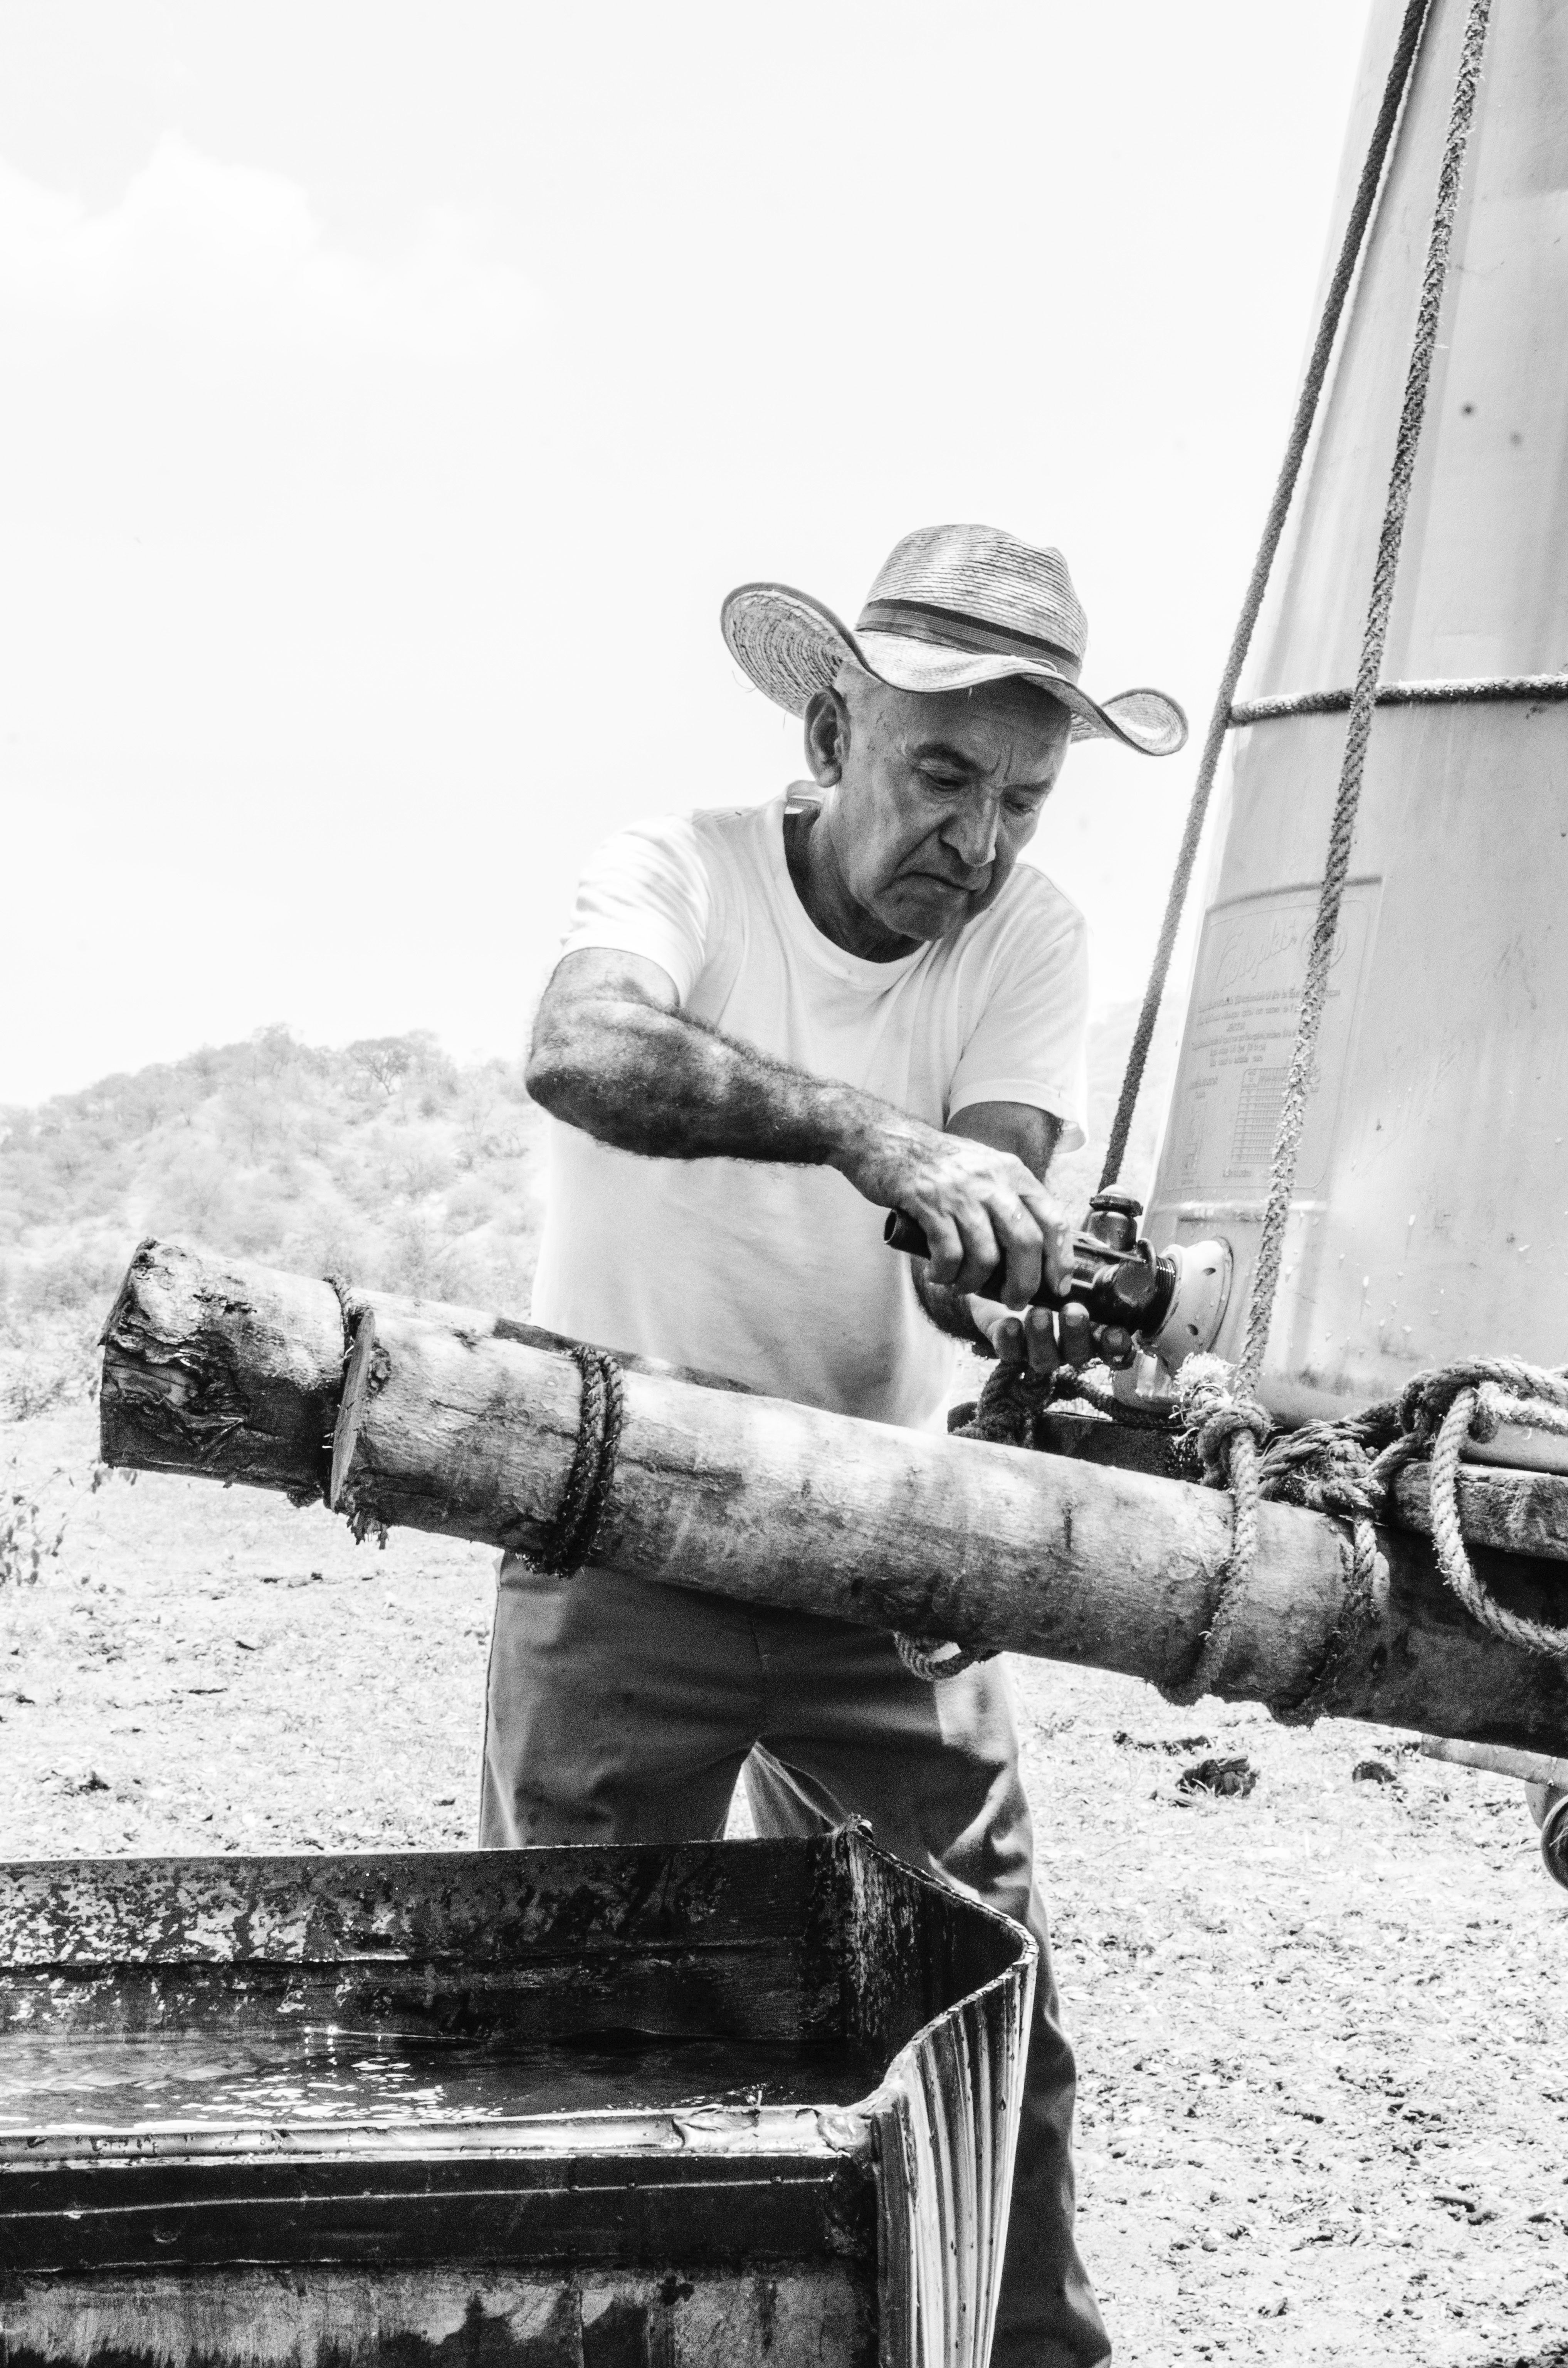
person, black and white, soldier, vehicle, profession, monochrome, weapon, monochrome photography, human positions